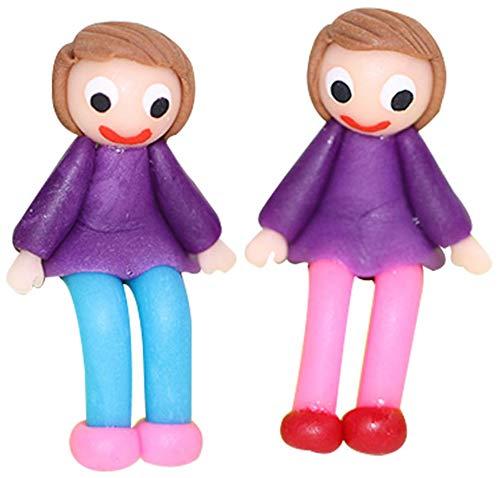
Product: DRESS MY CRAFT/CRAFTER'S 3PL DMCMA10893A Miniature, Cute Little Boy Figure
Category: Toys & Games | Toy Figures & Playsets | Action Figures
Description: Craft SuppliesMINIATURE BOY.
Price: $12.76
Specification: ProductDimensions:3.2x3.2x1inches|ShippingWeight:5.1ounces(Viewshippingratesandpolicies)|Itemmodelnumber:DMCMA10893A|ASIN:B07XWRKGW9